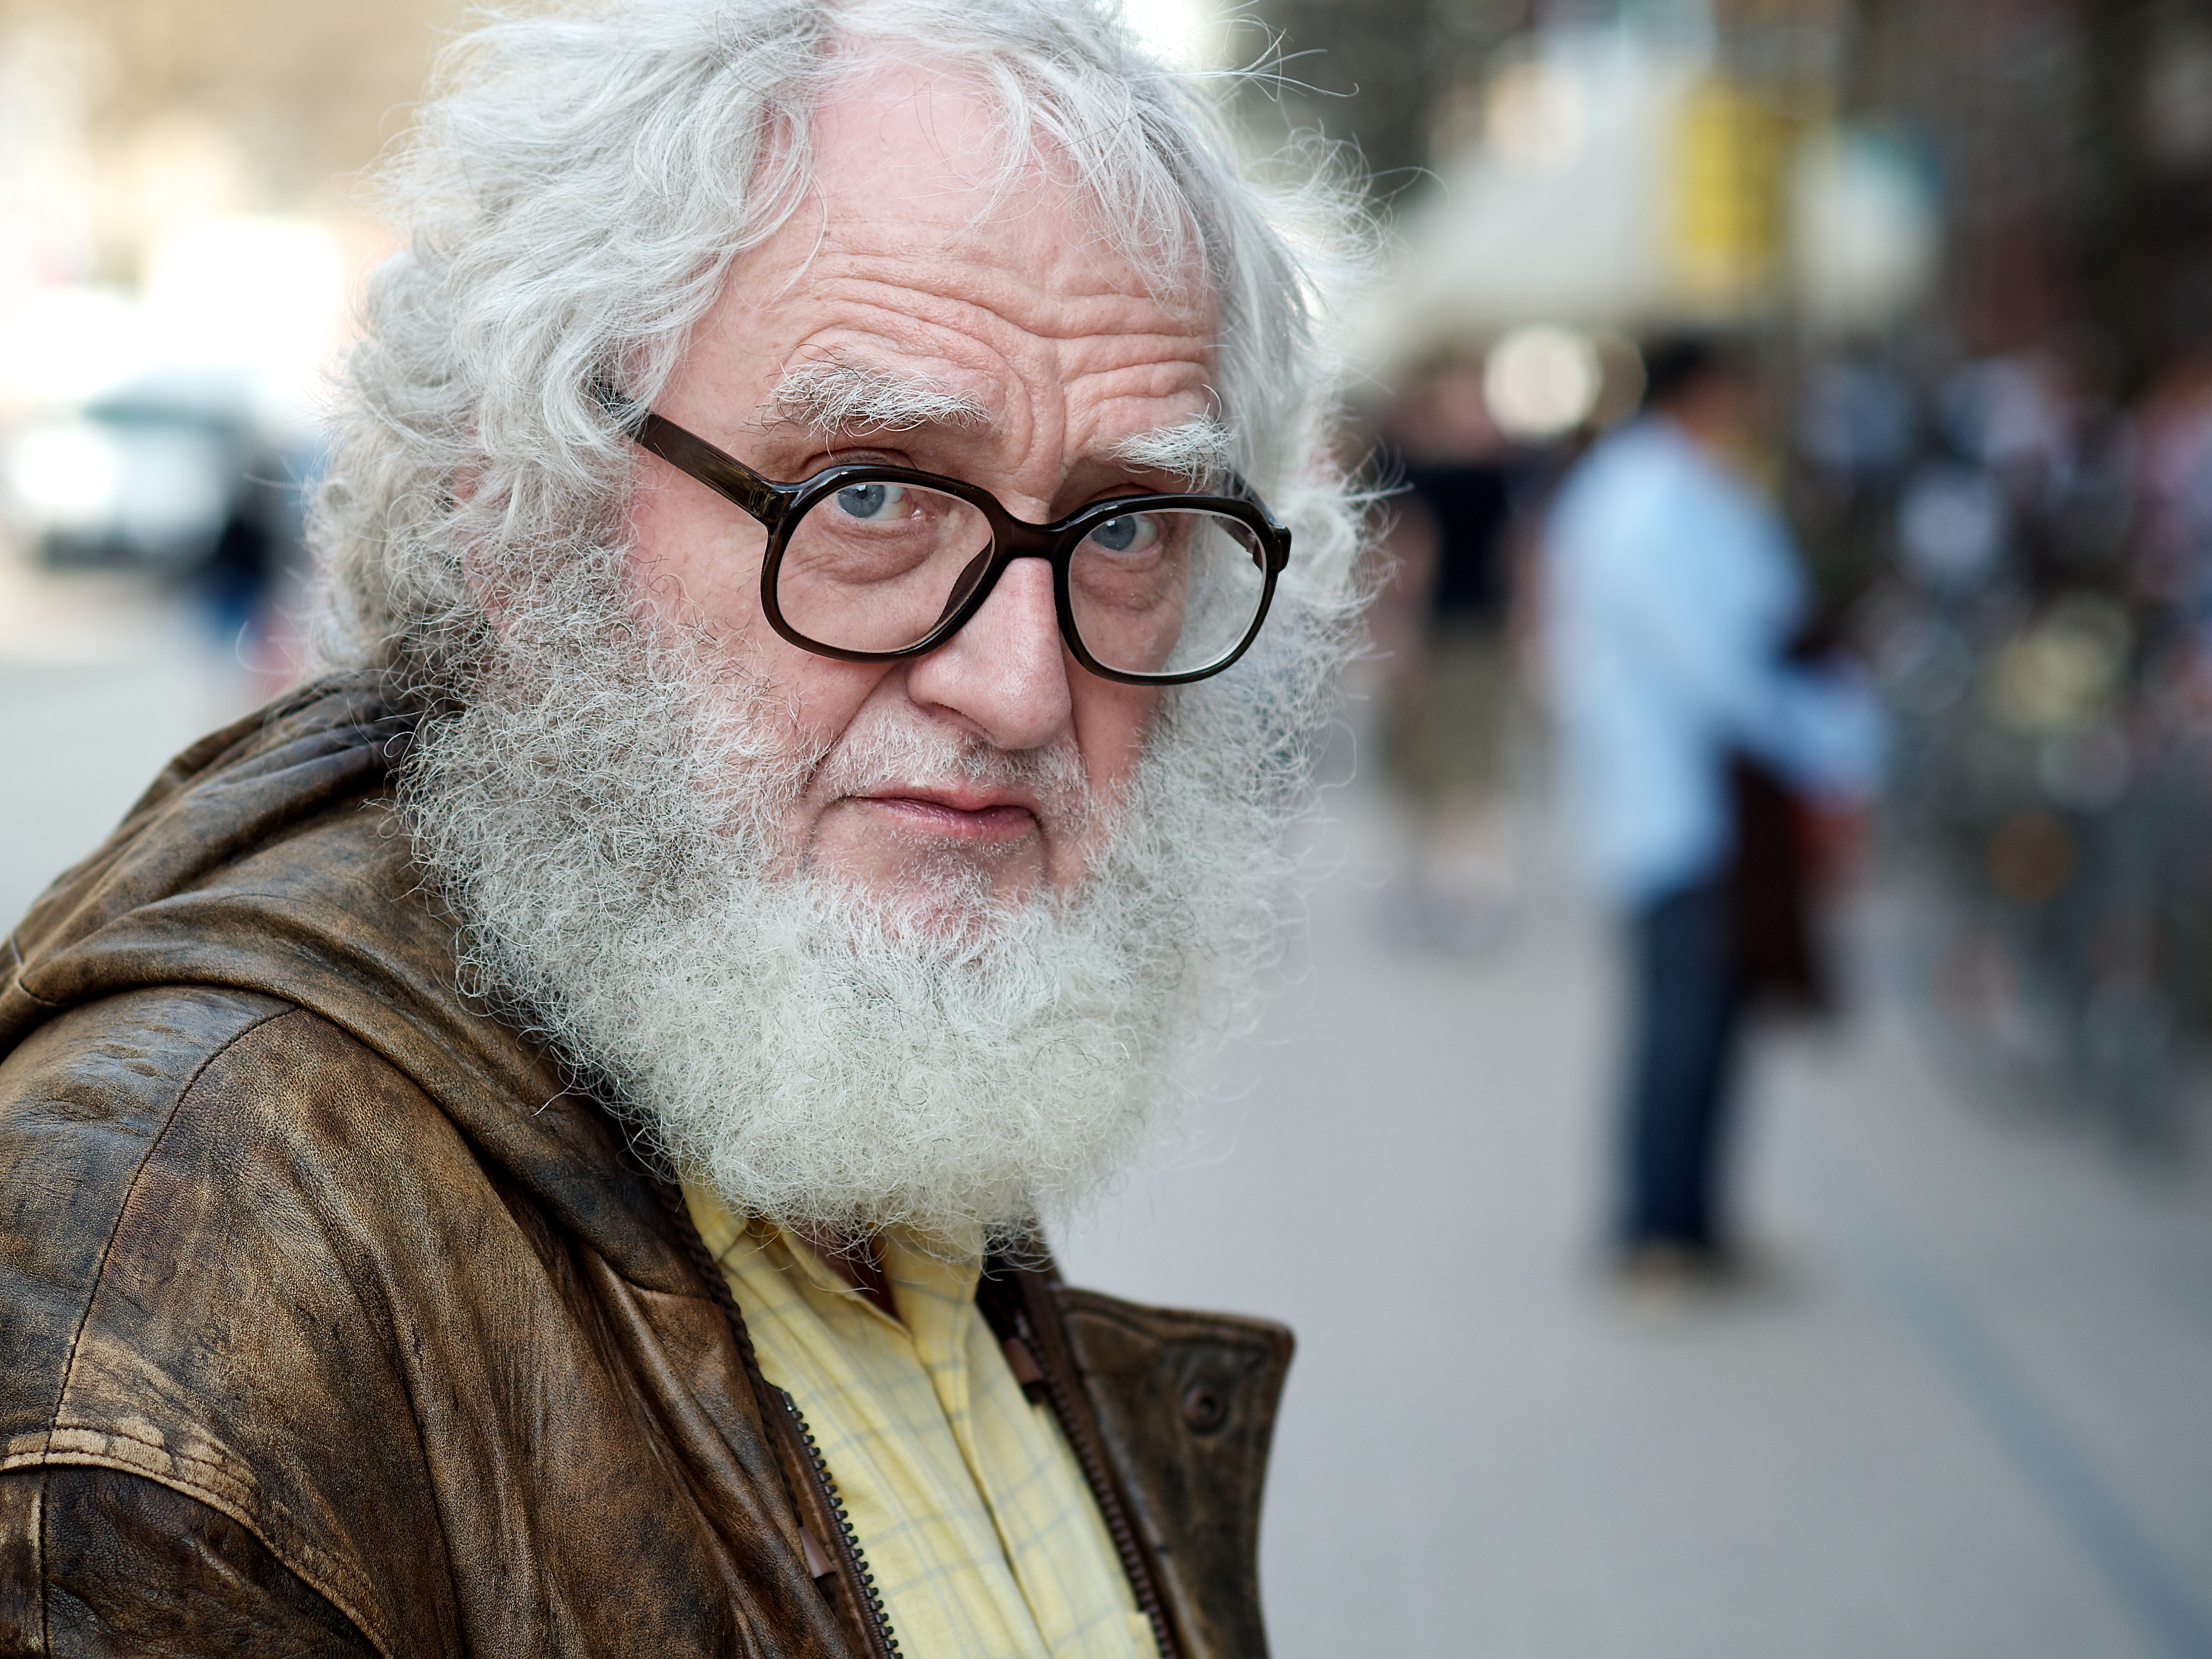
man, person, people, hair, white, street, photography, ebook, male, portrait, training, black, beard, streetphotography, flickr, thomas, video, glasses, olympus, omd, fuji, leica, monochrom, leuthard, hcb, thomasleuthard, streettogs, facial hair, vision care